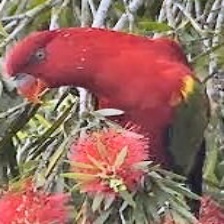
Species: CHATTERING LORY
Scientific name: LORIUS GARRULUS
ImageNet parent category: lorikeet